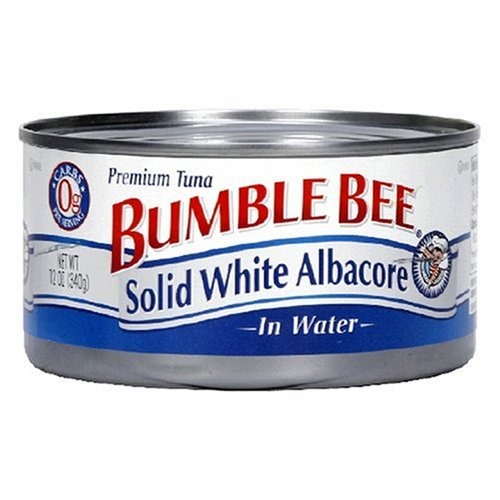
Item Name: Bumble Bee Solid White Albacore in Water, 12-Ounce Can (Pack of 6)
Bullet Point 1: Premium Albacore Tuna: Bumble Bee Solid White Albacore in Water offers a premium selection of albacore tuna known for its mild flavor, firm texture, and delicate white meat.
Bullet Point 2: Packed in Purified Water: Our Albacore tuna is packed in purified water to preserve its natural taste and maintain optimal freshness. This ensures a clean and pure flavor profile
Bullet Point 3: Pack of 6 Convenience: This product comes in a pack of 6, providing convenient and cost-effective options for stocking your pantry. With six 12-ounce cans.
Bullet Point 4: Rich in Omega-3 Fatty Acids: Albacore tuna is naturally rich in omega-3 fatty acids, promoting heart health and overall well-being.
Bullet Point 5: Versatile Culinary Ingredient: Whether you're making tuna salads, sandwiches, casseroles, or sushi rolls, Bumble Bee Solid White Albacore in Water adds a premium touch to your culinary creations.
Value: 72.0
Unit: Ounce

Price: 6.635